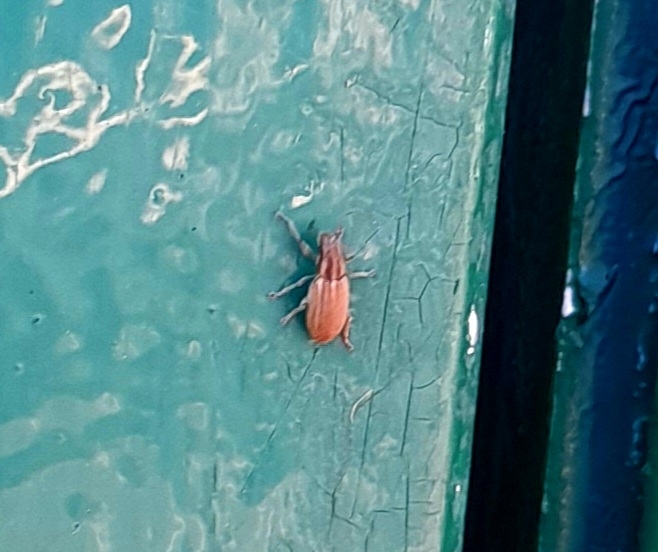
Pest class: pea_leaf_weevil